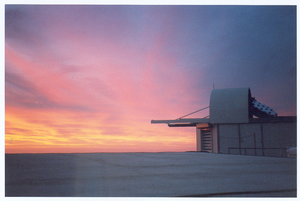
Coucher du soleil depuis IOTA. Au premier plan, le toit des salles de contrôle et de support technique. Au second plan, une coupole ouverte avec le tube d'un sidérostat.
IOTA était un interféromètre optique à longue base initialement construit par un consortium constitué du Harvard College Observatory, du MIT Lincoln Laboratory, du Smithsonian Astrophysical Observatory, de l'Université du Massachusetts et de celle du Wyoming. Il était implanté en Arizona, sur le Mont Hopkins, à une quarantaine de kilomètres de Tucson et a obtenu ses premières franges en décembre 1993, sur un petit ressaut en dessous du Monolithic Mirror Telescope. Il était constitué de deux, puis trois sidérostats pouvant se déplacer le long de rails disposés en L.